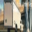
Label: truck